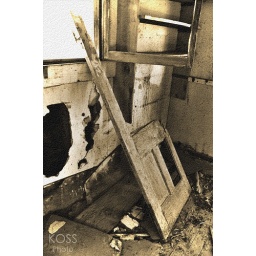
this door was located inside an old abandoned house near an old uranium mine